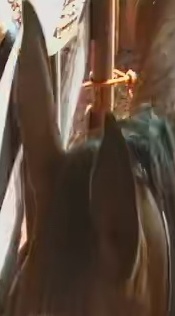
Face region: ears (position_of_ears)
Pain indicator: not_present